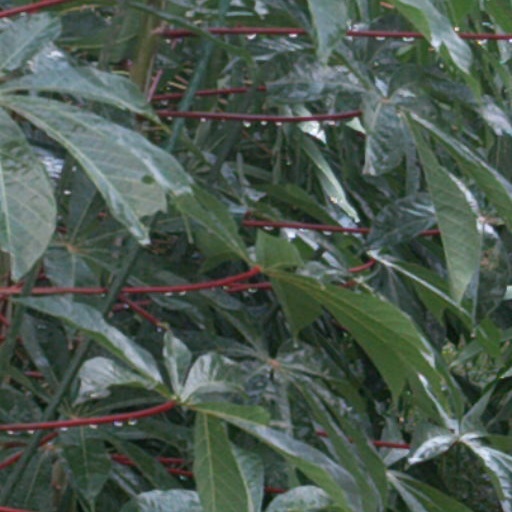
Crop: cassava